Godkiller

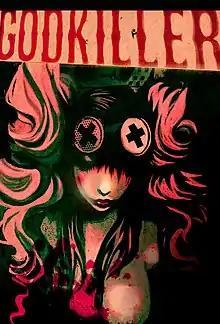
Cover of "Godkiller: Walk Among Us" #2. Art by Anna Muckcracker Wieszczyk.

Godkiller is a transmedia series of graphic novels, illustrated films, and novels created by filmmaker Matt Pizzolo that tells the stories of human beings caught in the crossfire of warring fallen gods.